Olav Zipser

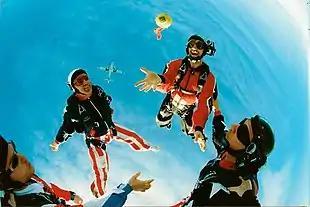
FreeFlying with a Space Ball

Consisting of advanced human flight performance tests / a series of predetermined high speed aerobatic freefly manoeuvres around and with at first one then two Space Balls, in 1996 Zipser developed the Atmosphere Dolphin FreeFly License Program and awarded Atmosphere Dolphin FreeFly Licenses AD-A to AD-D. This provided the testing ground for the research and development of freeflying, and opened up the possibility for a number of high-speed human flight air games and competitions.